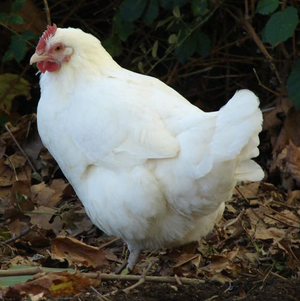
La gâtinaise est une race de poule domestique française.
Cette liste regroupe les races de poules françaises officiellement reconnues.
Gallus gallus domesticus, en français la Poule domestique, le coq domestique, est une sous-espèce de l'ordre des Galliformes. Cet oiseau, principalement issu de la domestication d'une espèce sauvage particulière, est élevé à la fois pour sa chair, pour ses œufs, pour le combat, pour le chant, parfois pour ses plumes et plus rarement encore pour sa crête. En 2018, de nombreuses races issues de la sélection opérée par les paysans au fil des siècles ont disparu. Il s'agit de l'espèce d'oiseaux dont la population est la plus importante.
La volaille du Gâtinais est une appellation de volaille française produite exclusivement en France dans les départements de l'Essonne, de Seine-et-Marne, du Loiret ou de l’Yonne. Elle bénéficie d'une appellation protégée par indication géographique protégée.